Equine podiatry

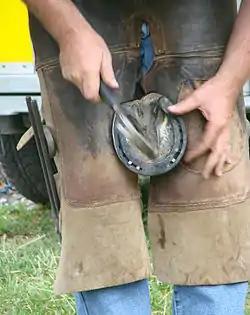
Horse being fitted with a horseshoe.

Minimal connectedness among farriers, scientists and equine veterinarians contributes to ambiguity among practitioners. In addition, many of the current procedures in this area are based on personal opinion and traditional practices rather than factual information based on clinical research.